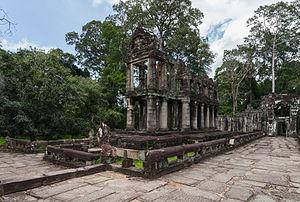
Le Preah Khan est un temple bouddhiste construit par le roi khmer Jayavarman VII vers 1191 au nord de la cité d'Angkor Thom, sur le site d'Angkor au Cambodge.